Aaron Hunt

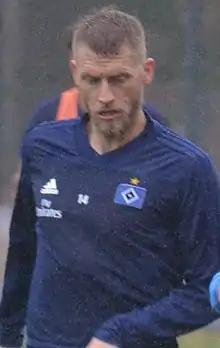
Hunt in 2018

Aaron Hunt (born 4 September 1986) is a German former professional footballer who played as an attacking midfielder.